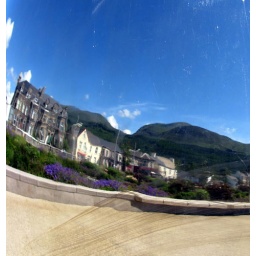
a large silver ball on the beach front at newcastle i loved the reflection in the ball